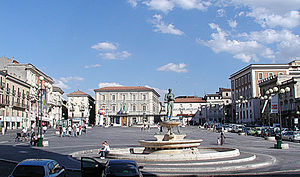
L'Aquila
L'Aquila er hovedbyen i provinsen af samme navn, og er desuden hovedstad for hele regionen Abruzzo i det centrale Italien. Byen ligger højt placeret på en bakke, og er delvis omkranset af bjerge, der indgår i Appenninerne.